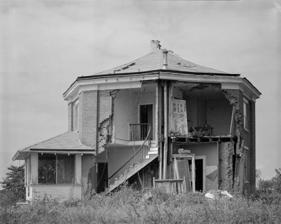
Building: Russell Octagon House
Country: United States of America
Year built: 1859
Historic house in Iowa, United States 40°43′N 92°34′W / 40.72°N 92.56°W / 40.72; -92.56 United States historic place Russell Octagon House Formerly listed on the U.S. National Register of Historic Places Russell Octagon House deteriorating in 1983 Show map of Iowa Show map of the United States Nearest city Bloomfield, Iowa Built 1859 Architectural style Octagon Mode NRHP reference No. 76000757 Removed from NRHP June 11, 1998 The Russell Octagon House , built in 1859, was a historic octagonal house in Bloomfield , Iowa , United States. It was also known as the Cook House . Once listed on the National Register of Historic Places , it was removed on June 11, 1998. Apparently it had deteriorated due to the poor quality of its original building materials and the lack of maintenance. References